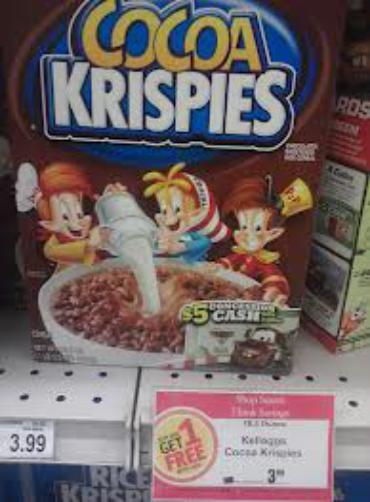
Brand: Cocoa Krispies
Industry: Food